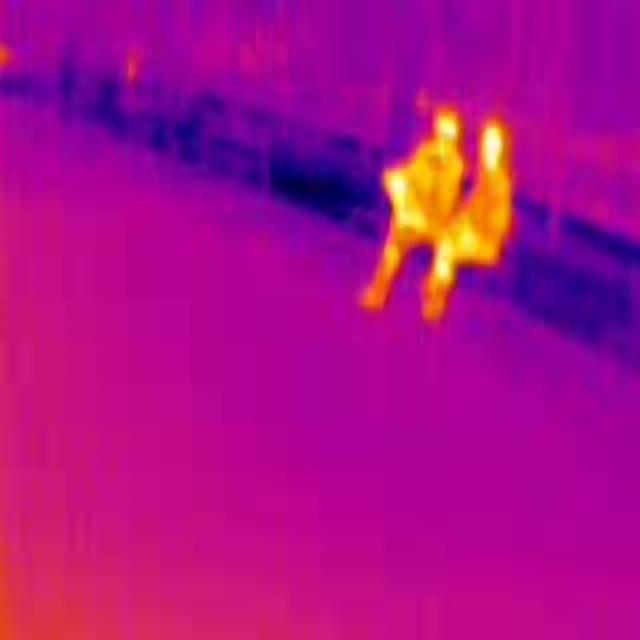
Detected objects:
label: person
label: person